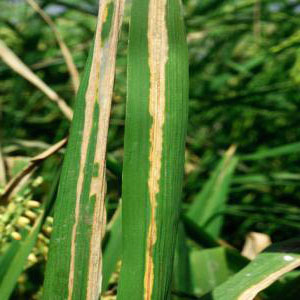
Disease: Bacterialblight